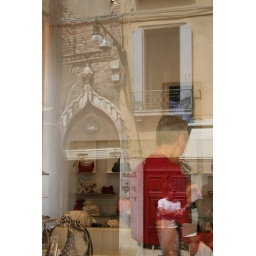
Old buildings reflect in the glass of the Salvatore Ferragamo store near Piazza San Marco.